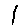
Label: 1